Genac

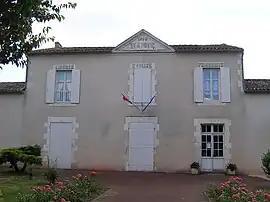
Town hall

Genac is a former commune in the Charente department in southwestern France. On 1 January 2016, it was merged into the new commune Genac-Bignac.